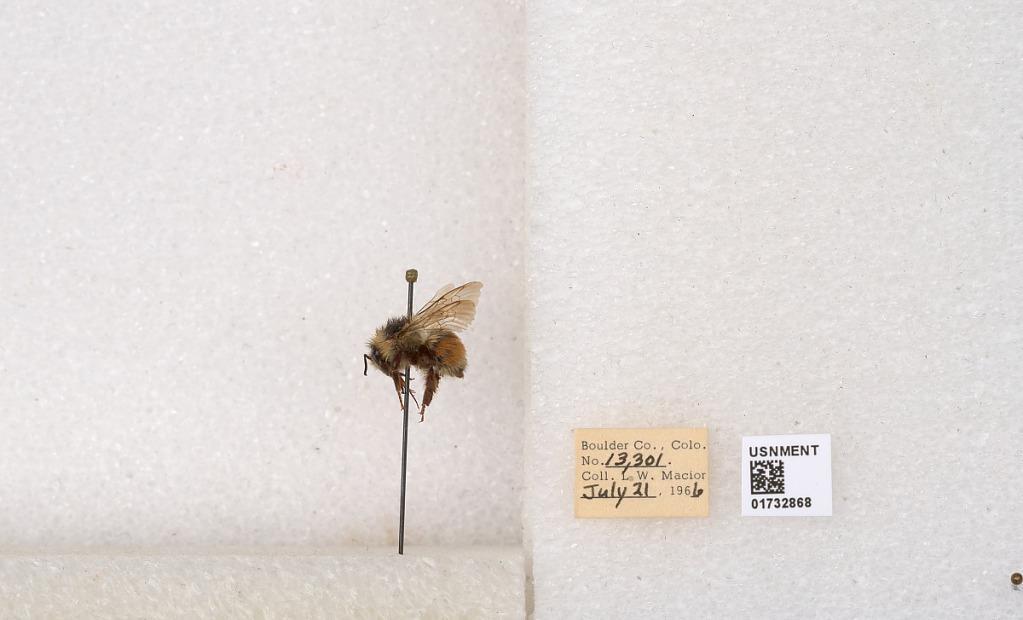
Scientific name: Bombus (Pyrobombus) sylvicola Kirby
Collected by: L. Macior
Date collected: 1966-7-21
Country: United States
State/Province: Colorado
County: Boulder
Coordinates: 40.0163, -105.294